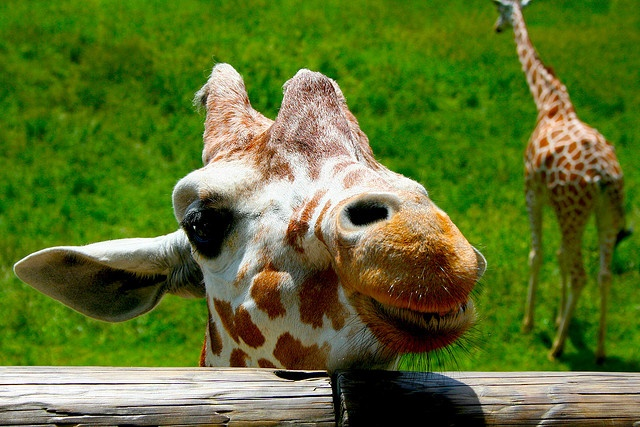
An animal that is looking at the camera.
A giraffe resting its head on the wooden railing.
A giraffe is peeking and smiling over a railing.
giraffe looks over edge of railing to get close to camera
A giraffe standing next to another giraffe on a lush green field.